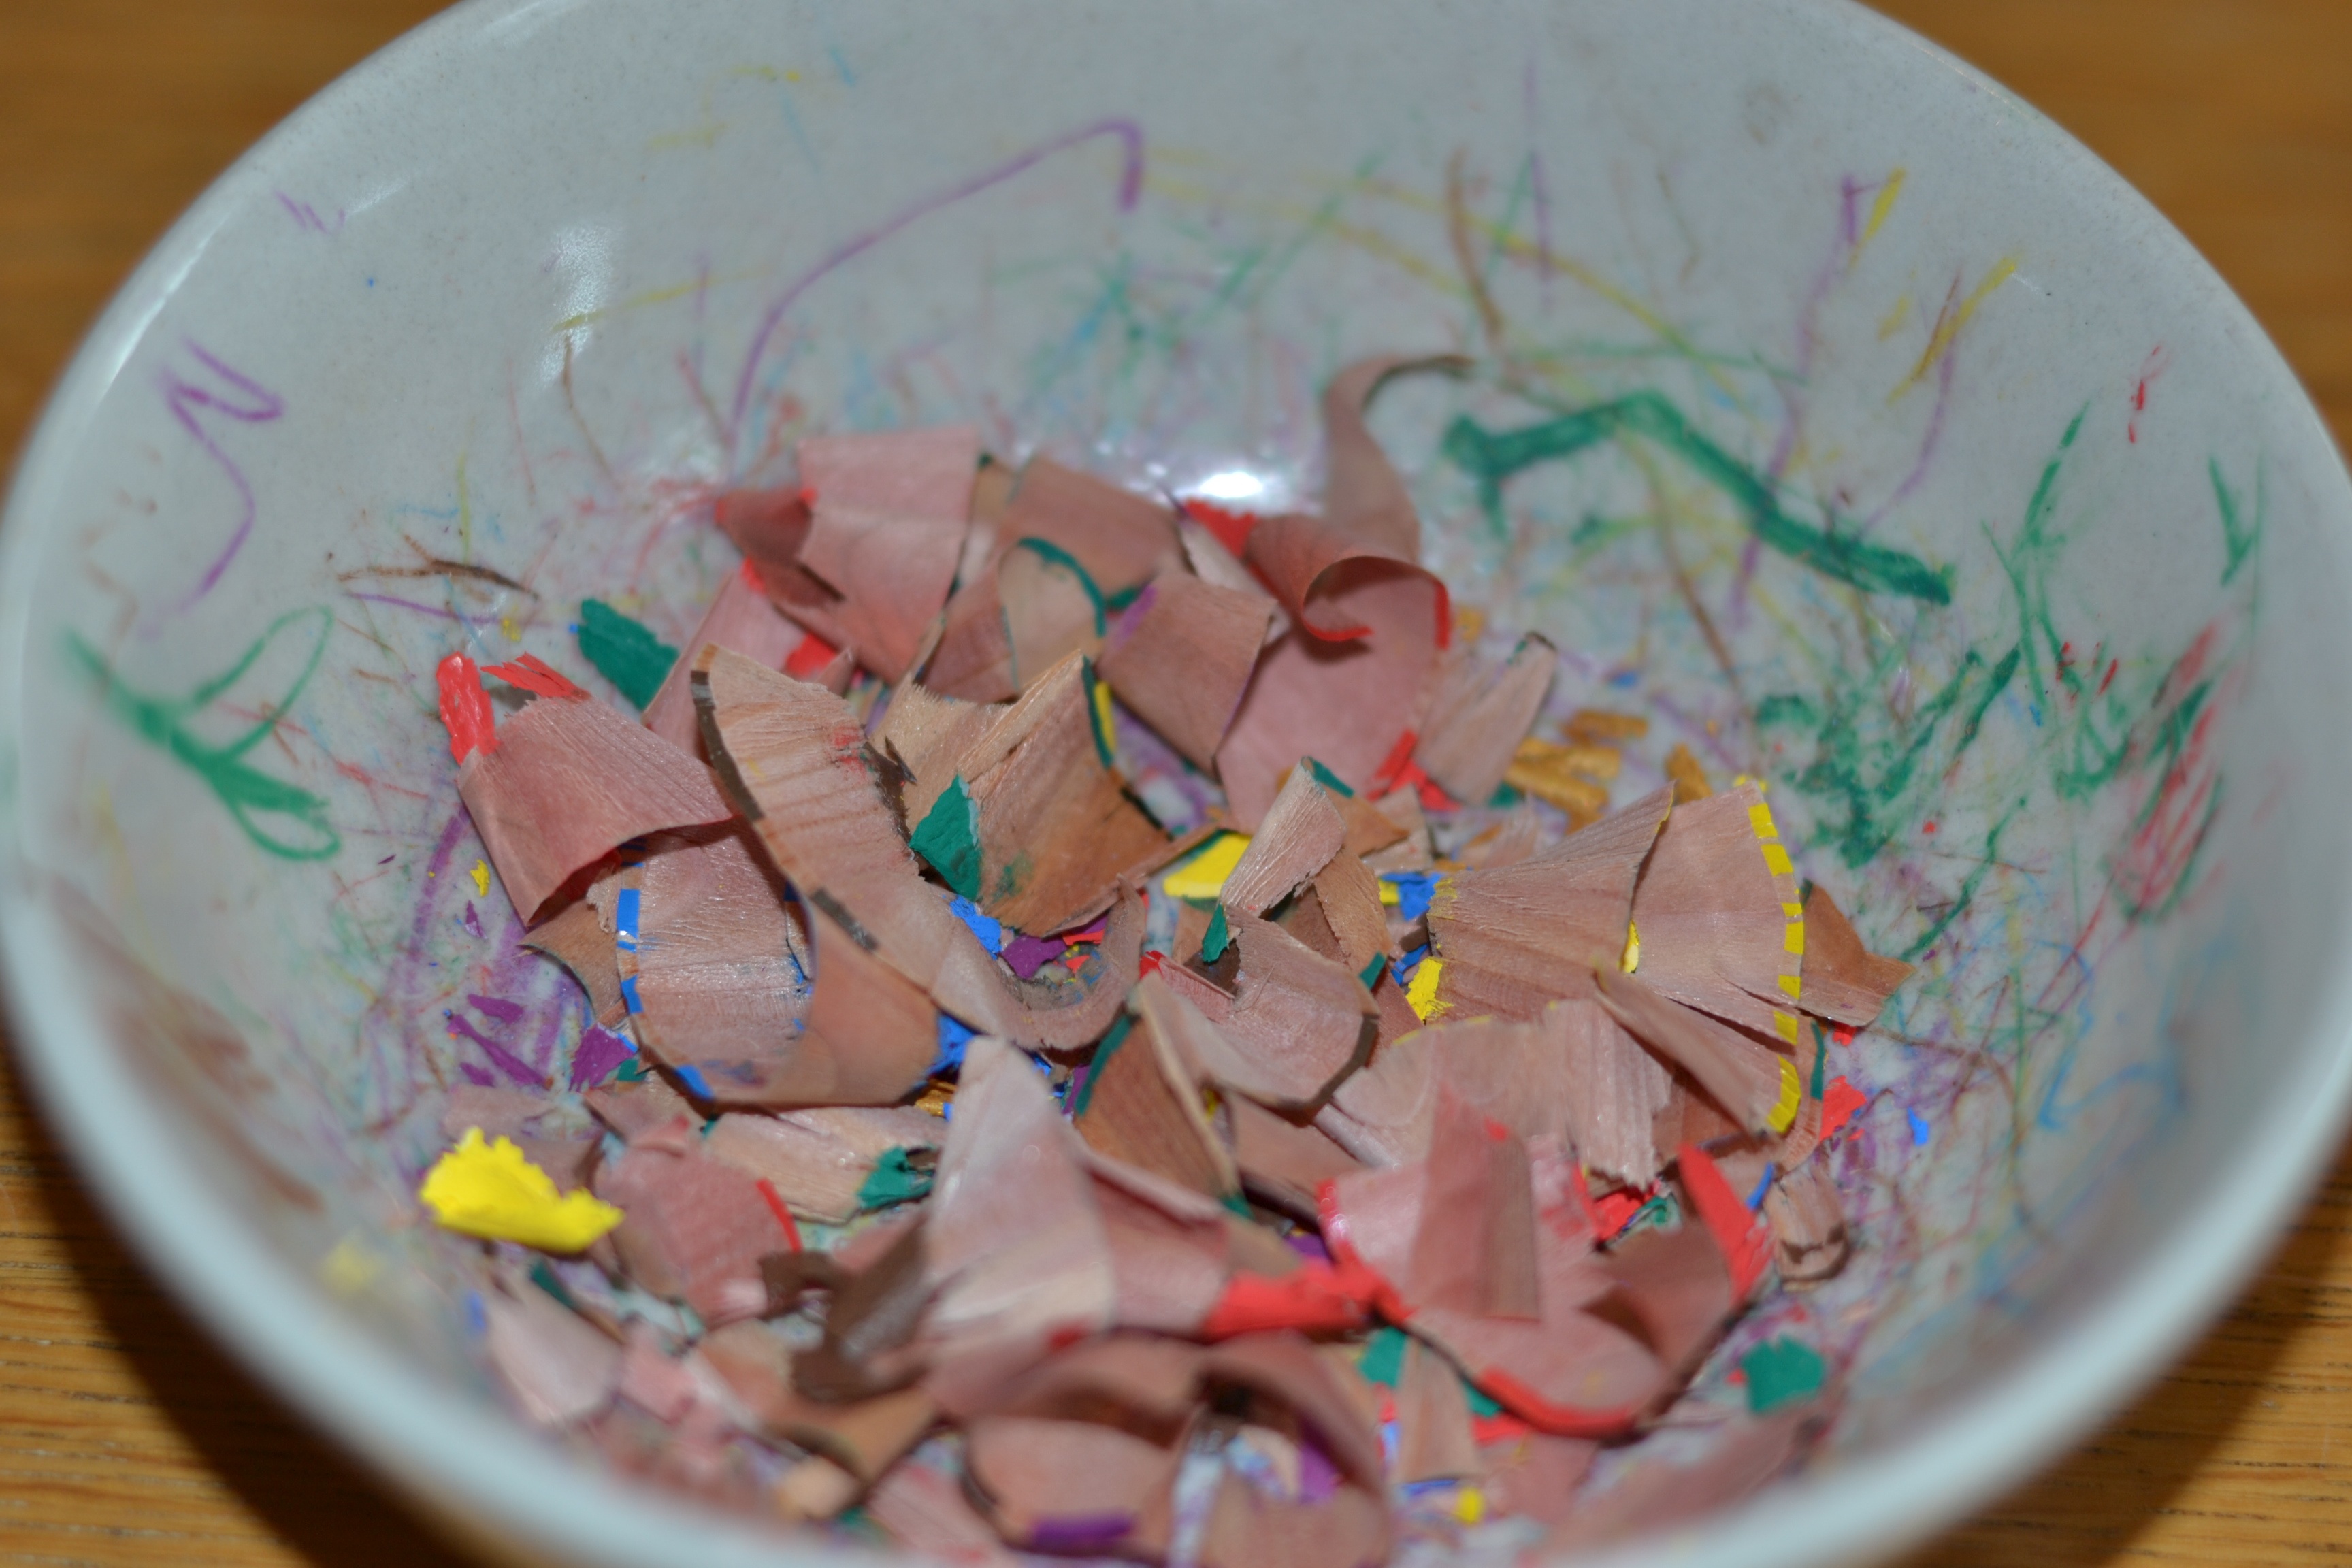
wood, flower, food, red, color, colorful, yellow, dessert, icing, painted, pointed, colored pencils, tips on, buttercream